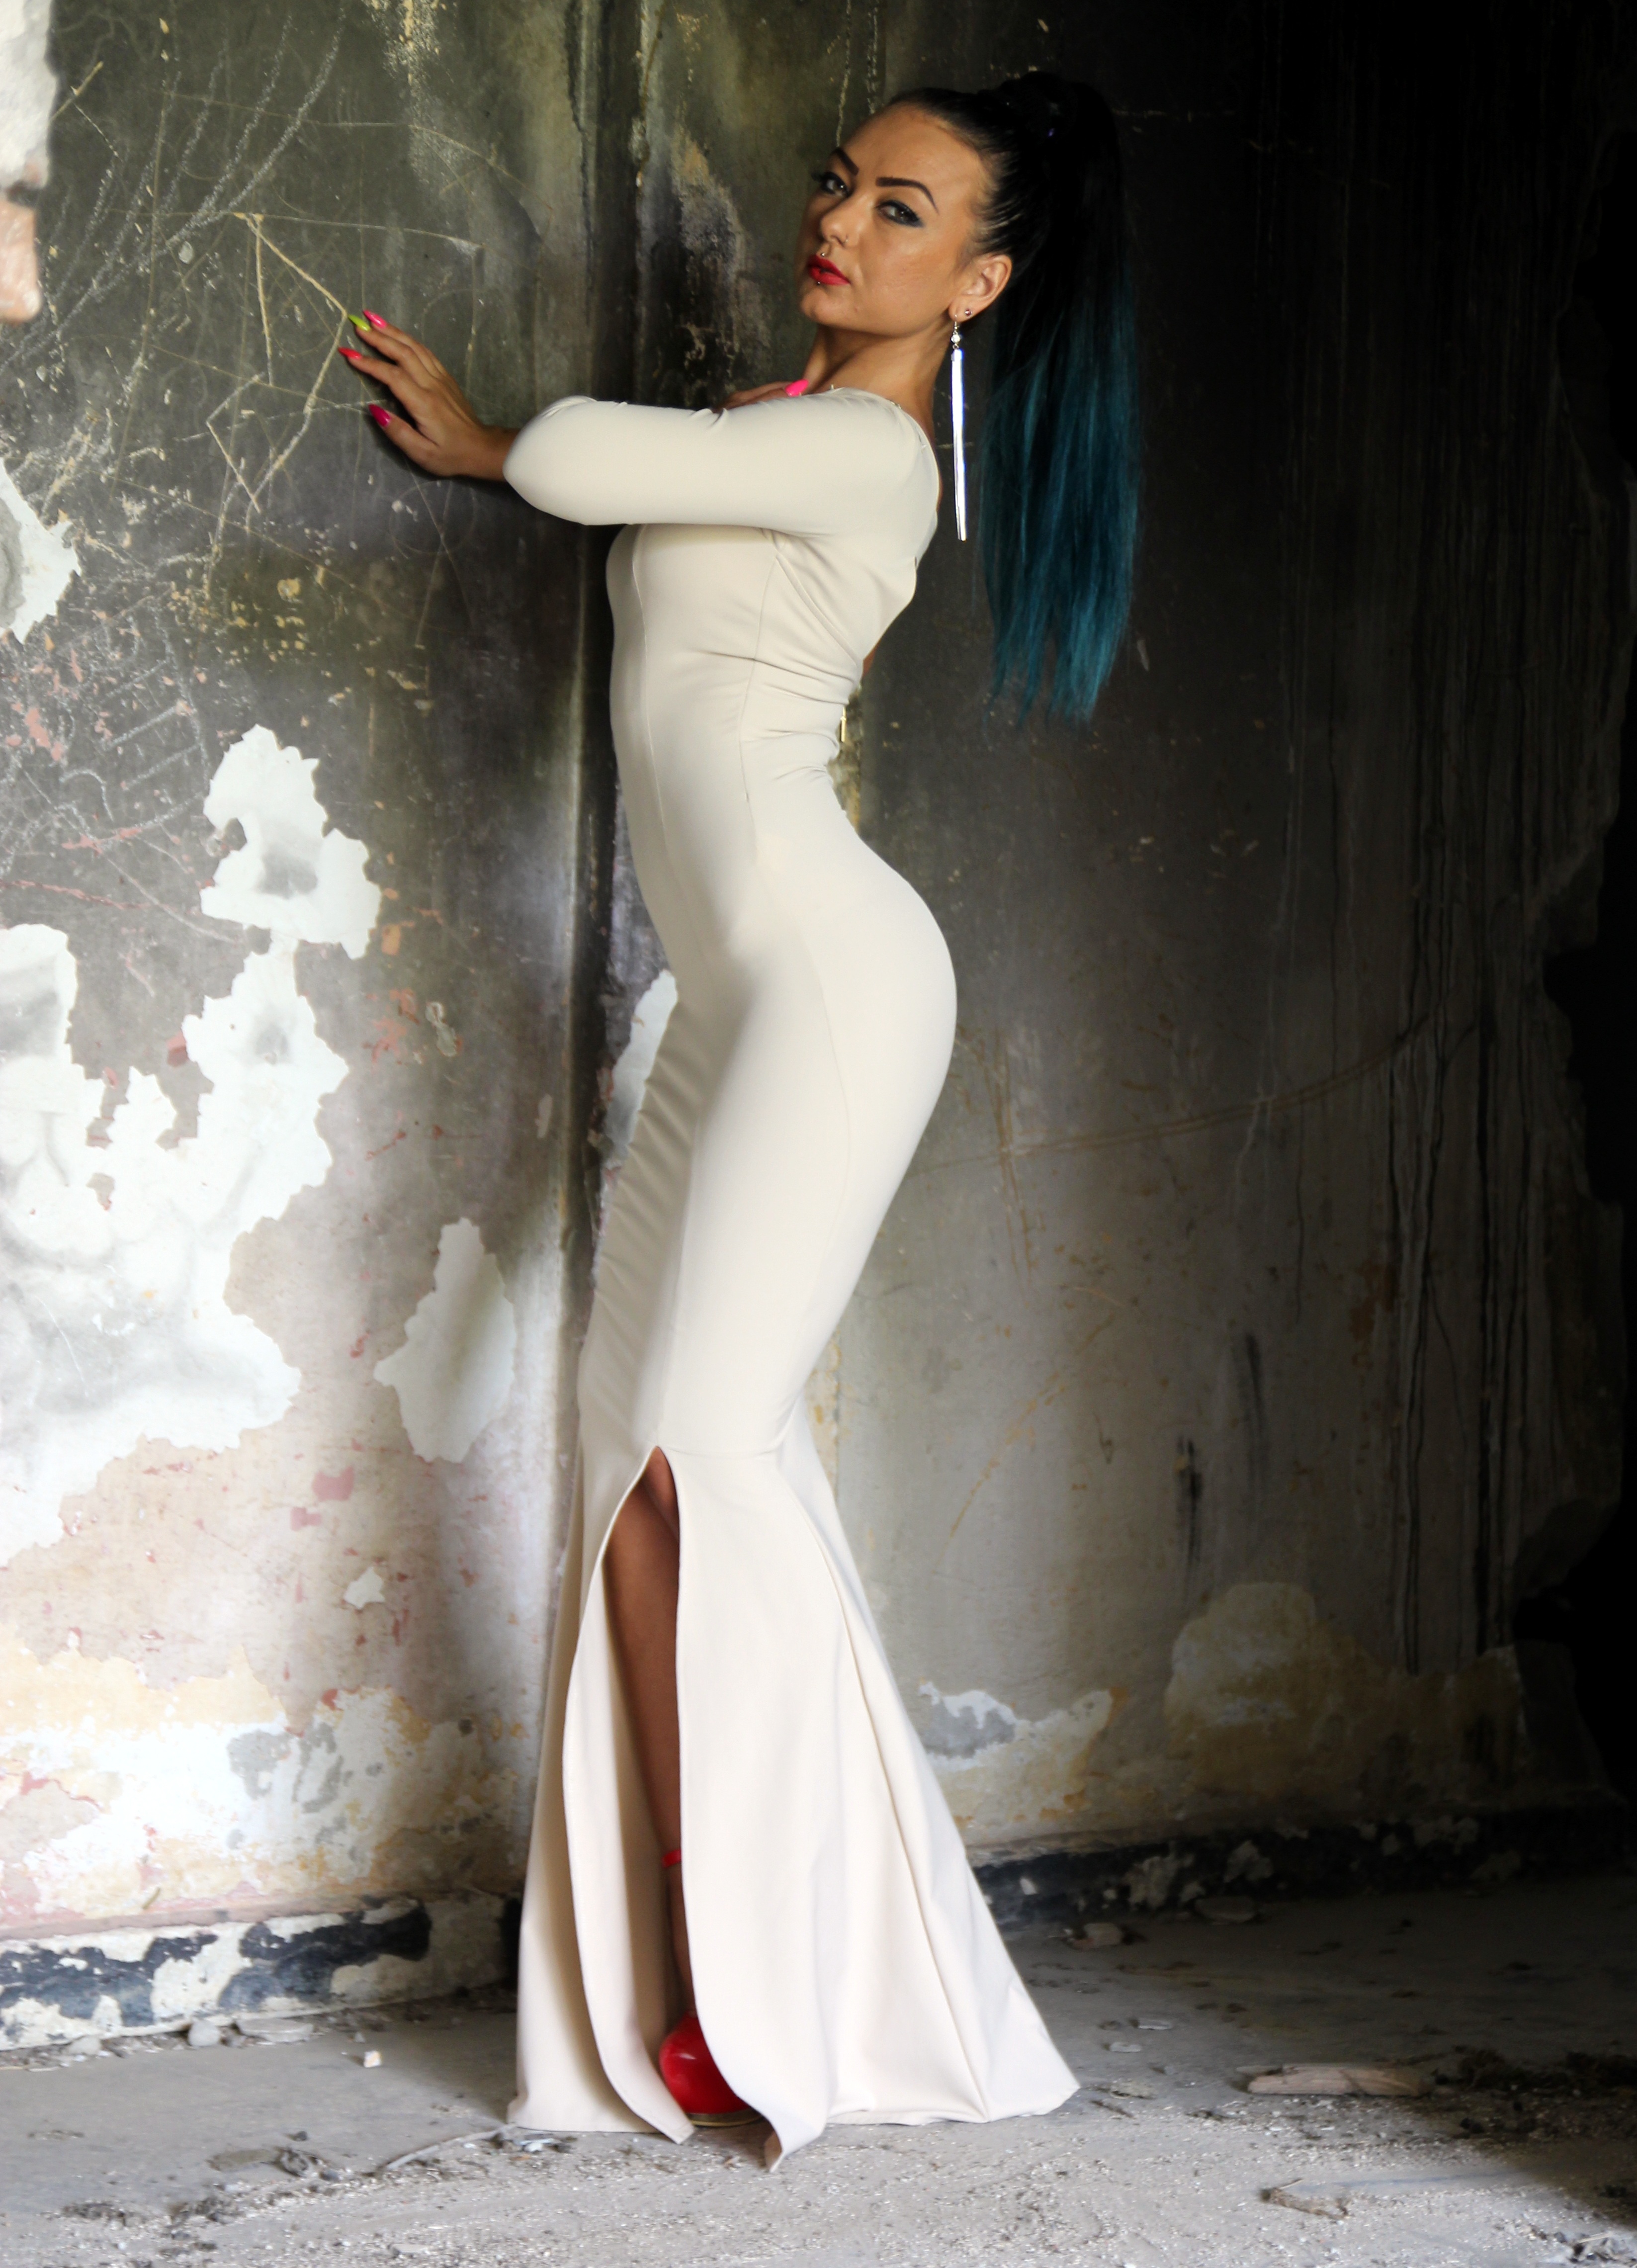
girl, woman, white, leg, model, fashion, clothing, lady, wedding dress, toy, human body, dress, ruins, beauty, gown, sensual, forms, abdomen, photo shoot, art model, bridal clothing